Omni-Man

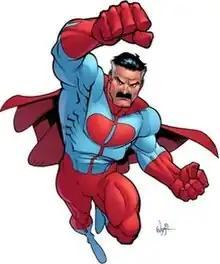
Art of Omni-Man from "The Official Handbook of the Invincible Universe", by Ryan Ottley and Bill Crabtree.

Omni-Man (Nolan Grayson) is a character in American comic books published by Image Comics. He was created by writer Robert Kirkman and artist Cory Walker (with Ryan Ottley) as an expansion of a character concept created by Alan Moore and Chris Sprouse. Omni-Man is the father of Invincible and Oliver Grayson, and a member of the alien Viltrumite race, working as a superhero on Earth. Omni-Man appears in "Supreme", "Invincible", "Noble Causes", and "Dynamo 5".